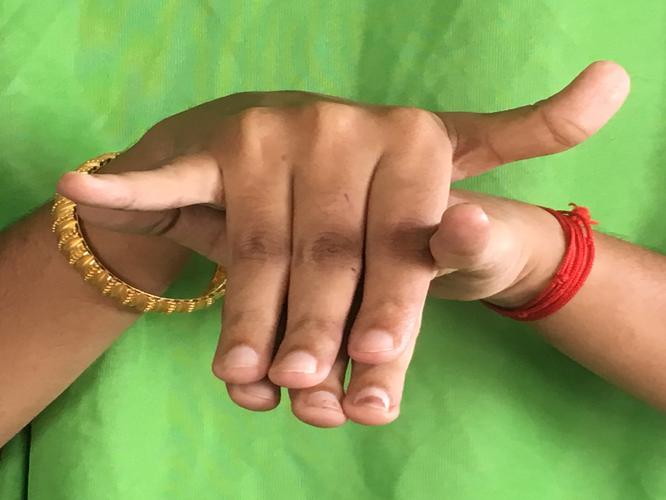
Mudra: Varaha
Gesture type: double_hand